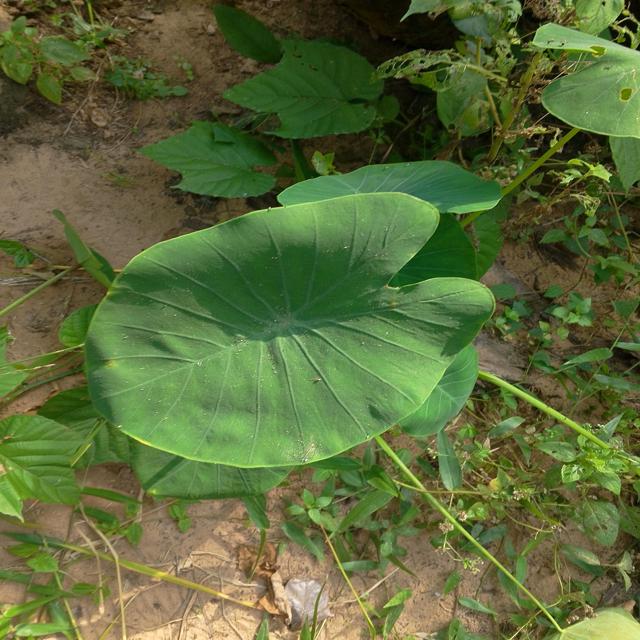
Label: Early_Blight